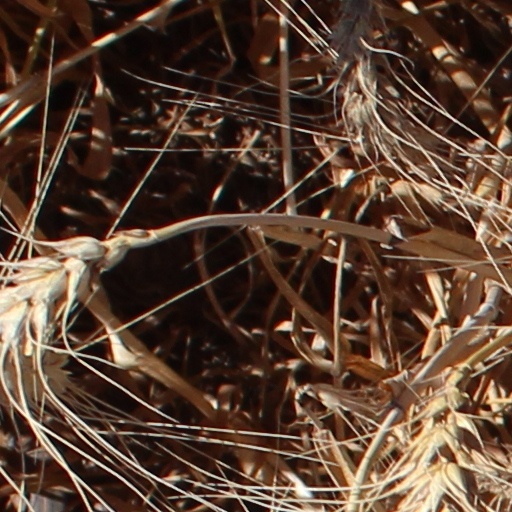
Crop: wheat